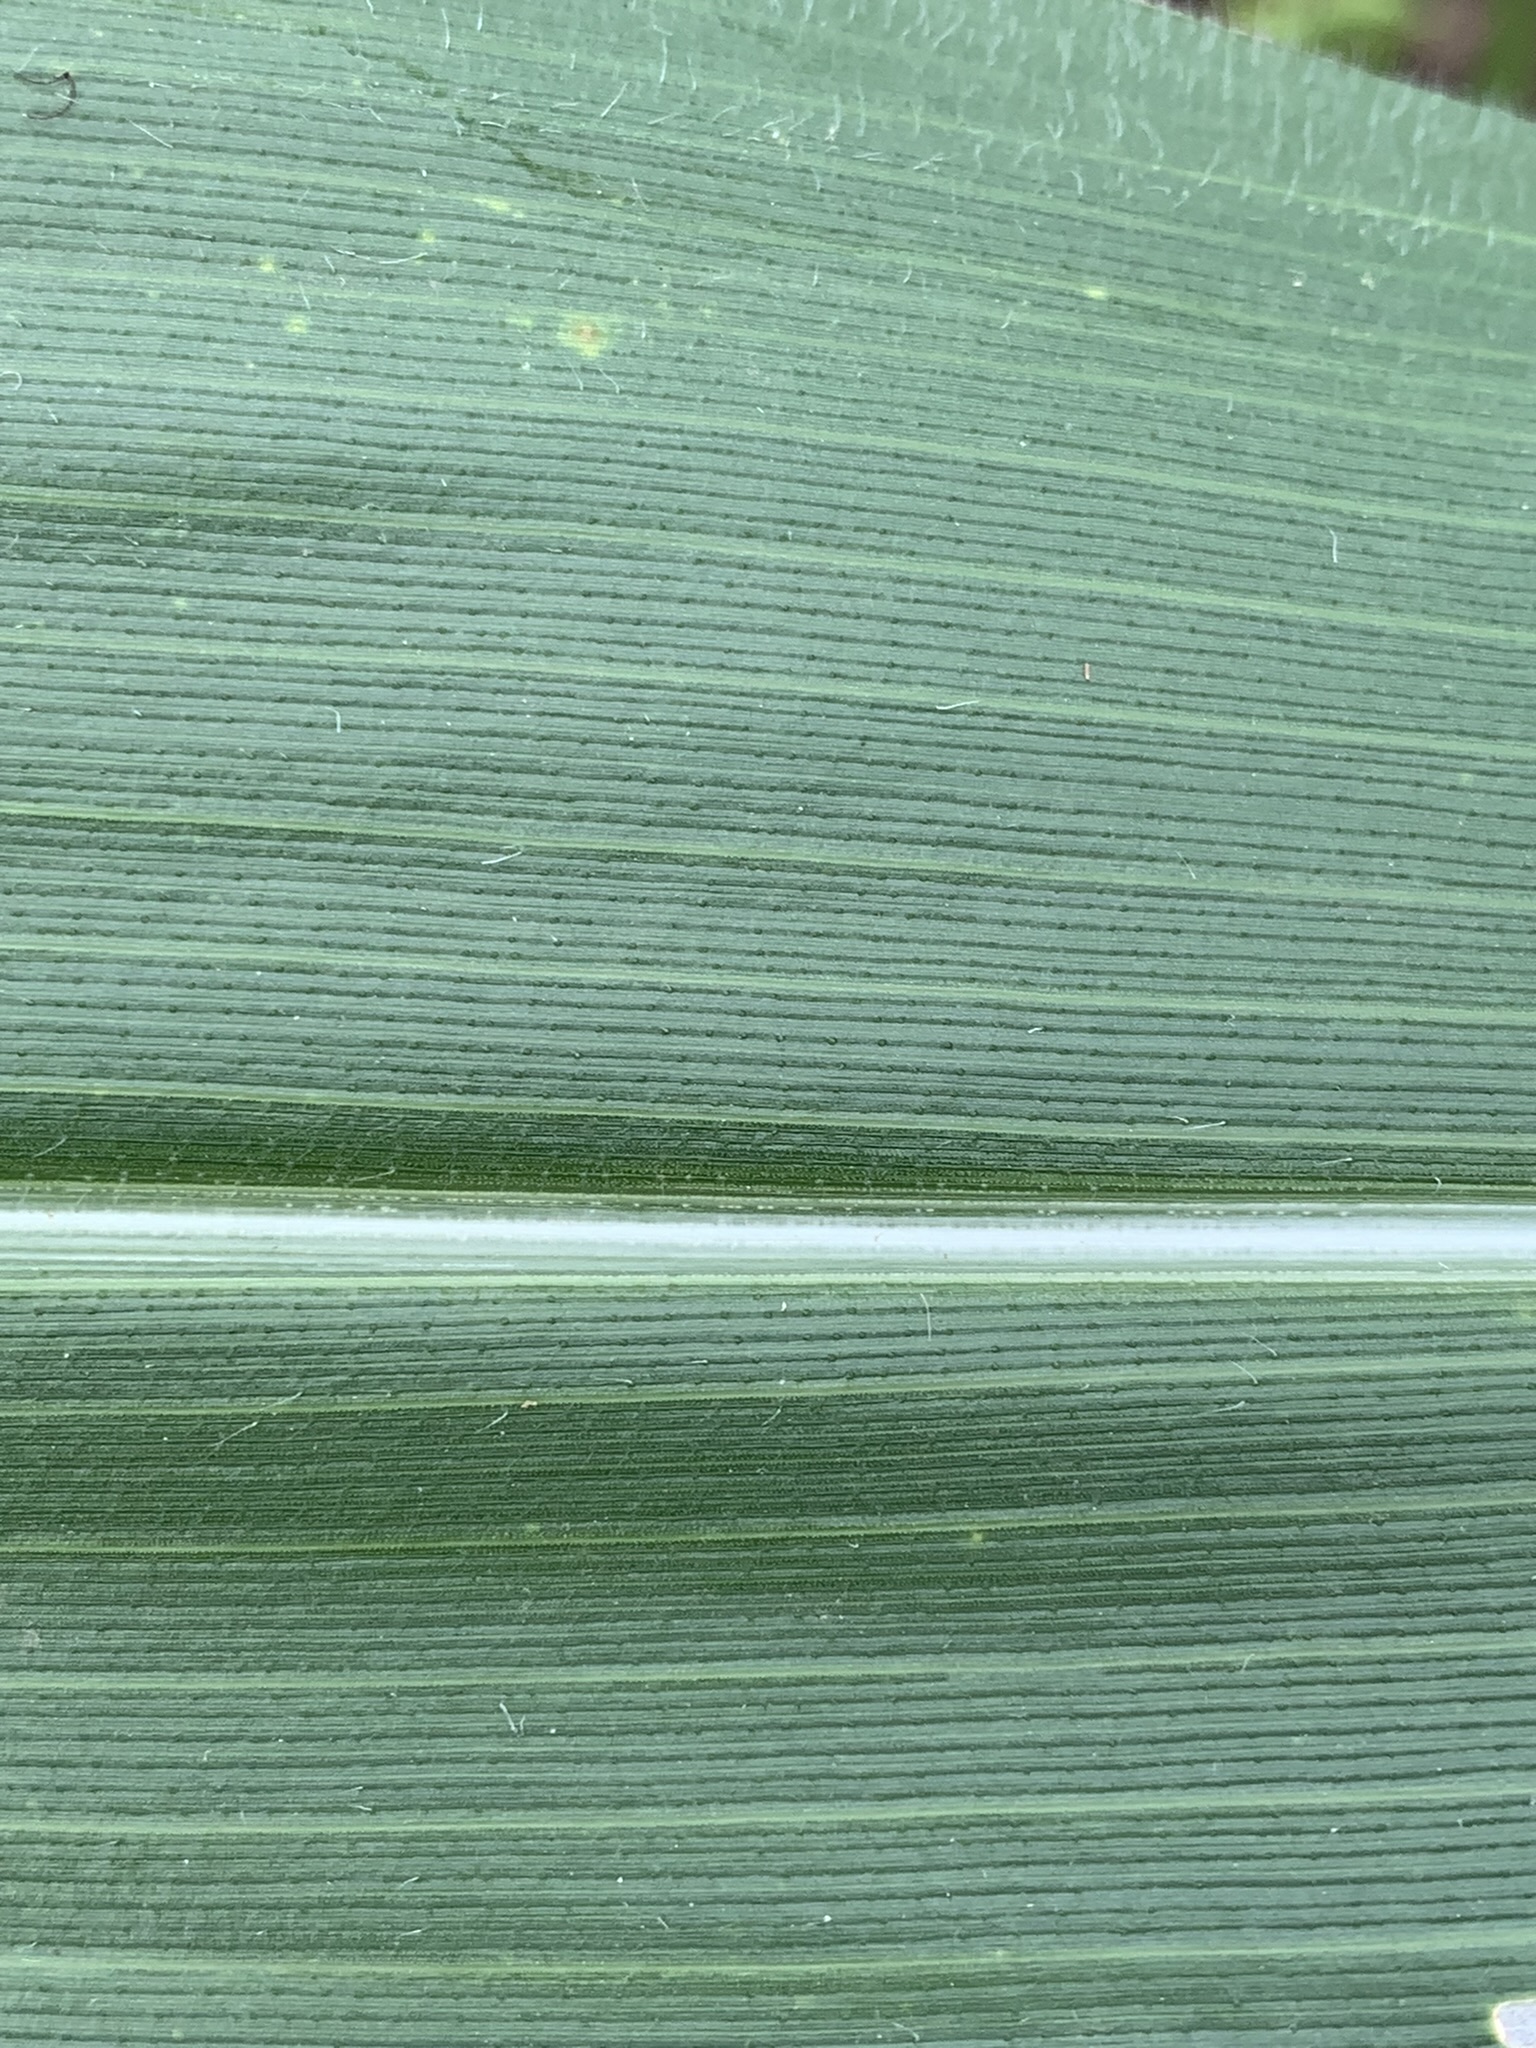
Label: Healthy